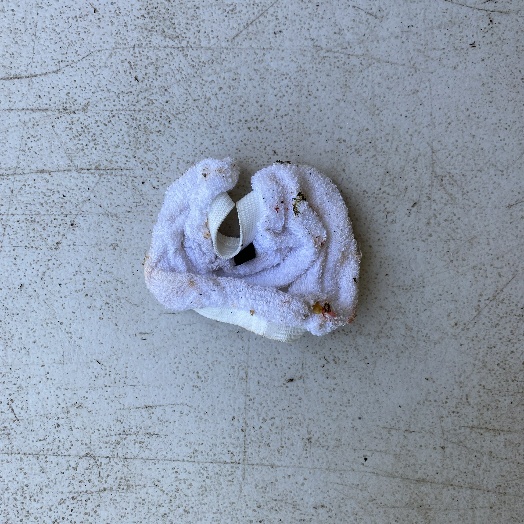
Label: Textile Trash